The Understudy (Inside No. 9)

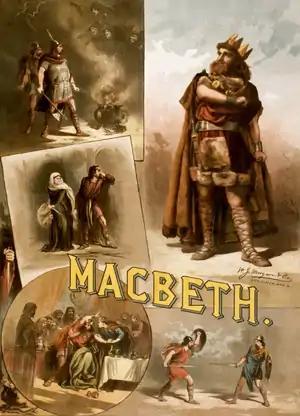
The plot revolves around, and partially mirrors, William Shakespeare's "Macbeth".

Tony Warner is starring in the lead role of "Macbeth" at the Duke of Cambridge Theatre. Coming back to his dressing room after a performance, he is visited by his understudy Jim. When invited to attend the understudy rehearsal, Tony makes an excuse about having a voiceover job at that time; and the pair are joined by Tony's neighbours Jean and Bill, who have just watched Tony's performance and invite him to dinner. Tony tries the same excuse with them but is unsuccessful. Tony leaves with them, and Jim puts on Tony's prop crown, imagining himself in the leading role.